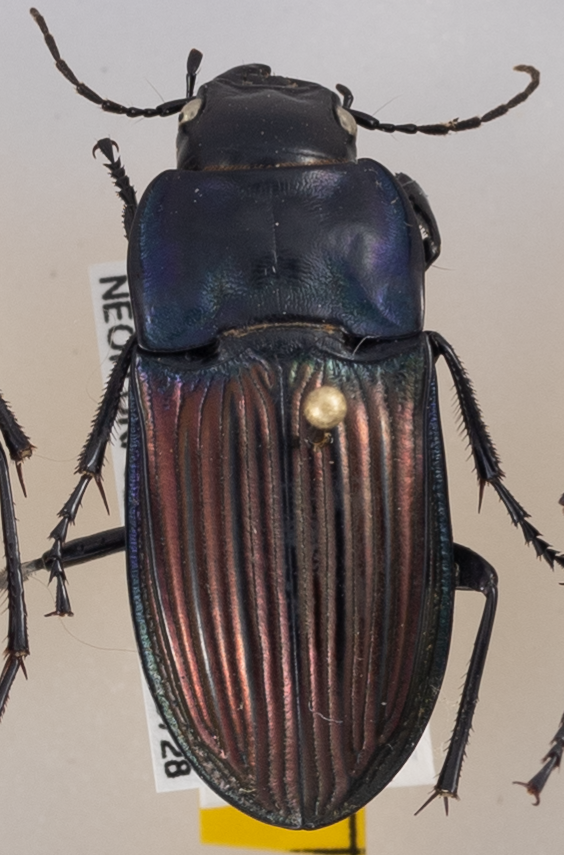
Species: Dicaelus purpuratus
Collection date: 2015-07-28
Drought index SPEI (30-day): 1.69
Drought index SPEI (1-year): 1.064
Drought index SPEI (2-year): -0.114